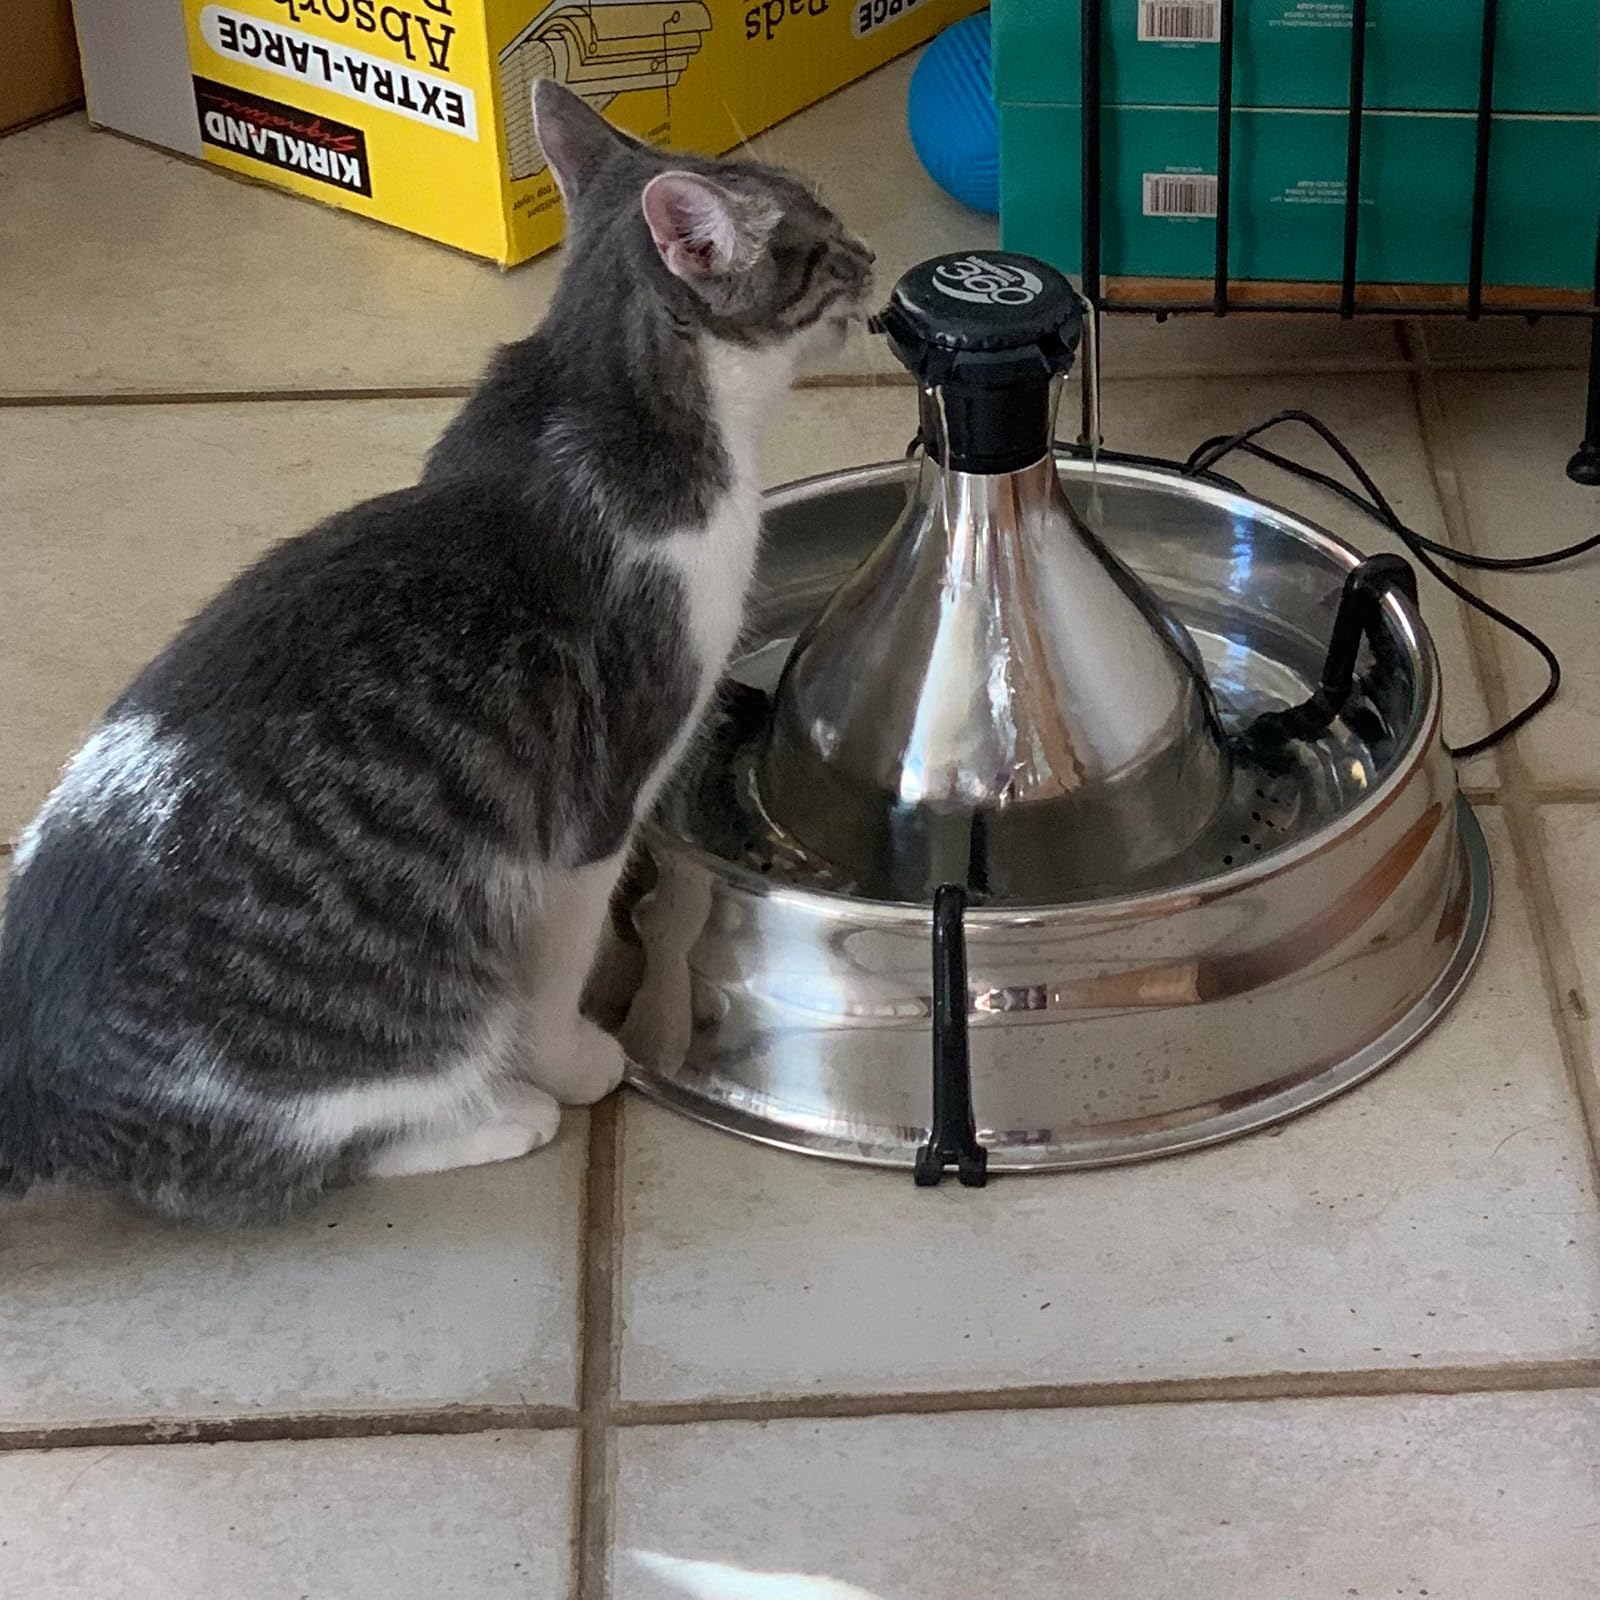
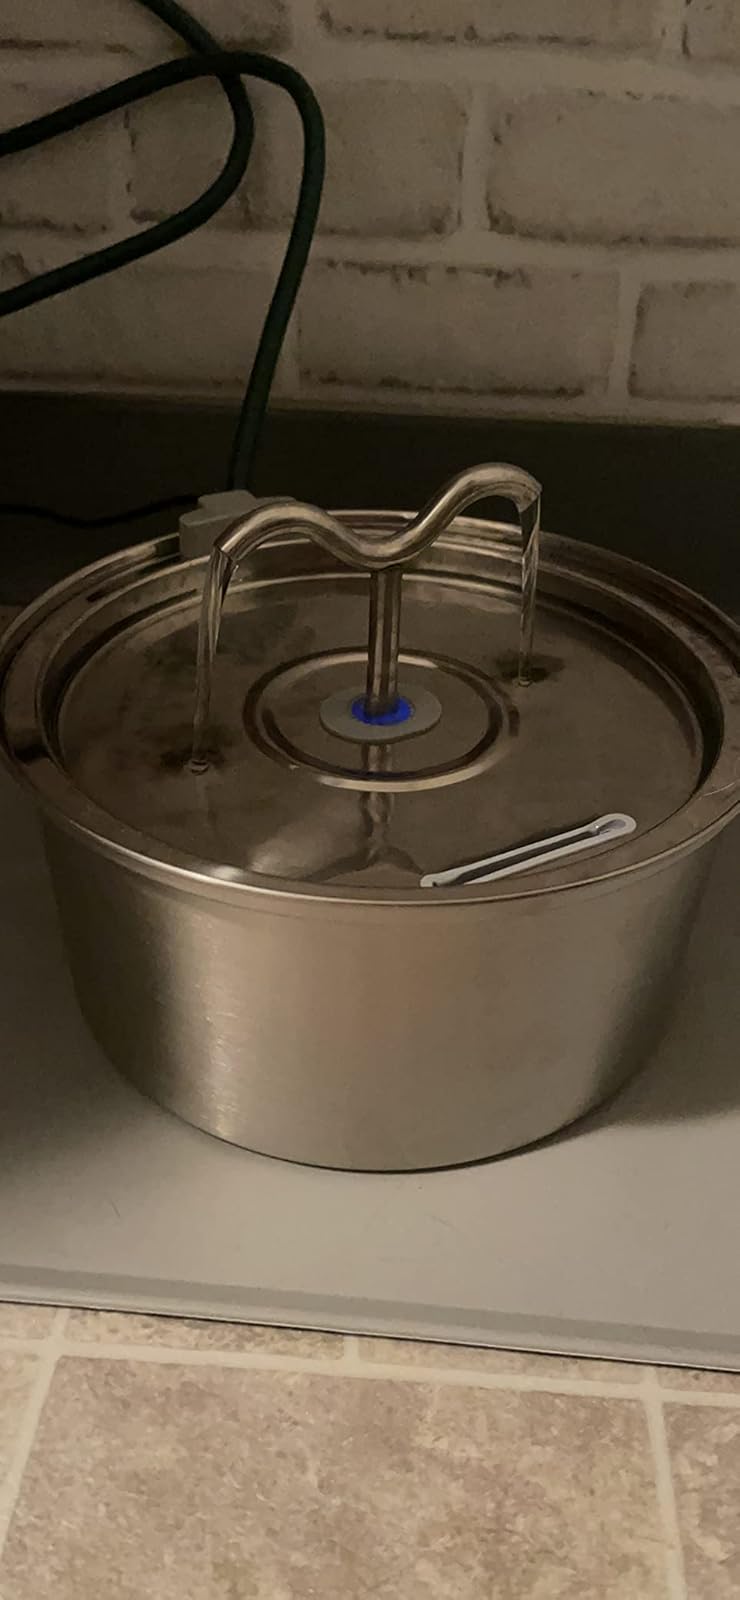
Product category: items_bowl
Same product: no